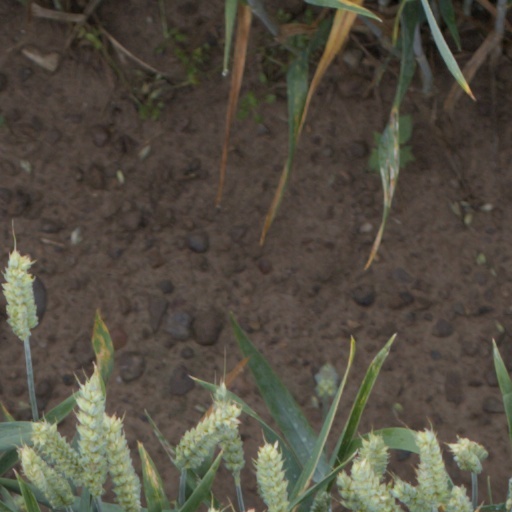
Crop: wheat